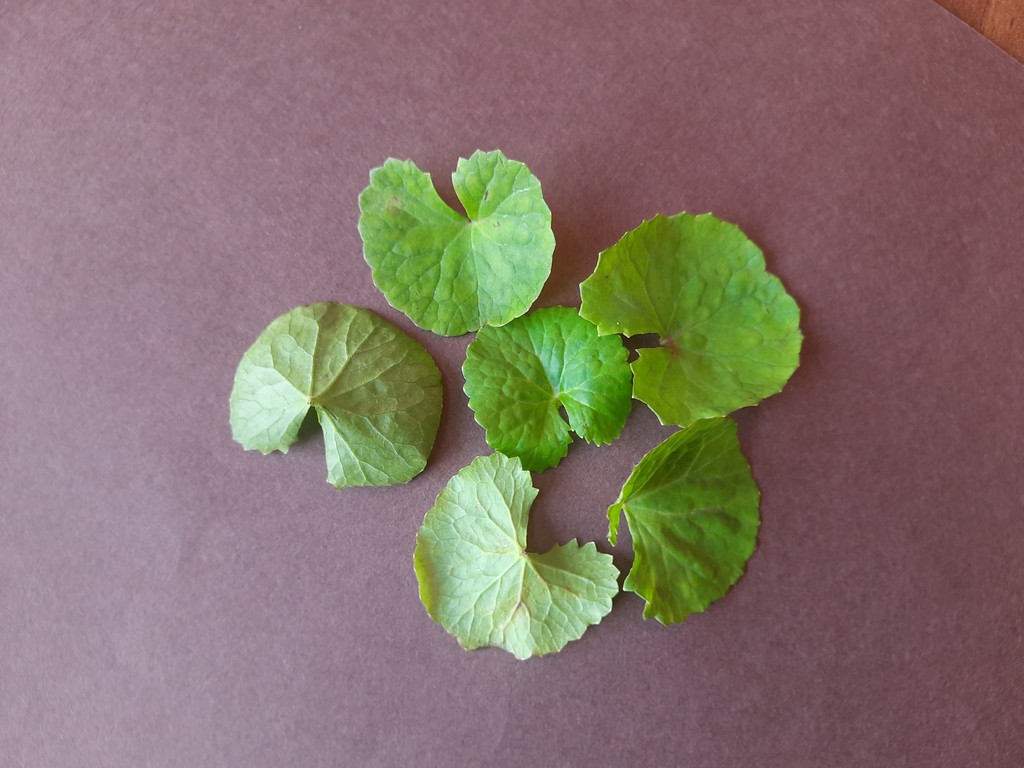
Label: Healthy